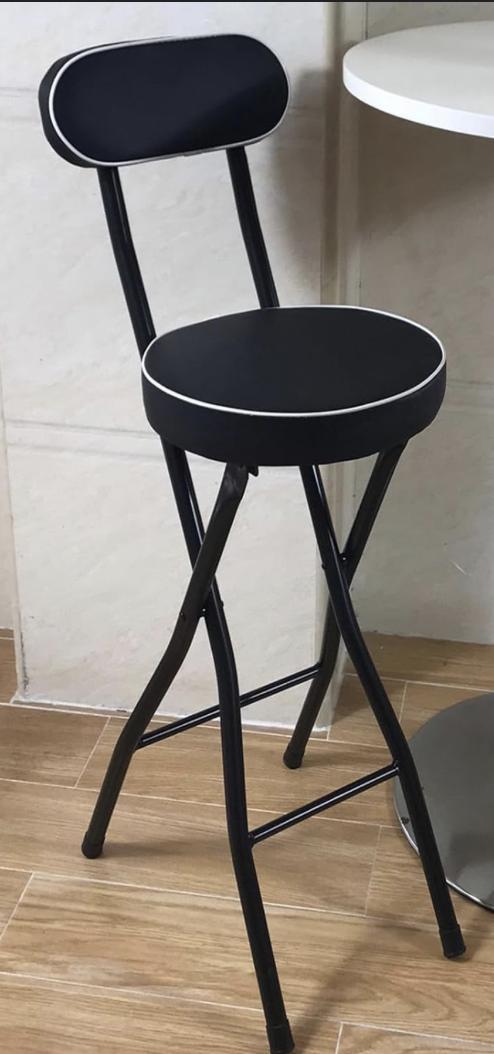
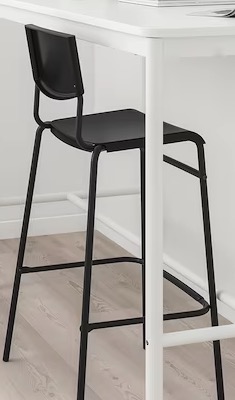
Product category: stool
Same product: no